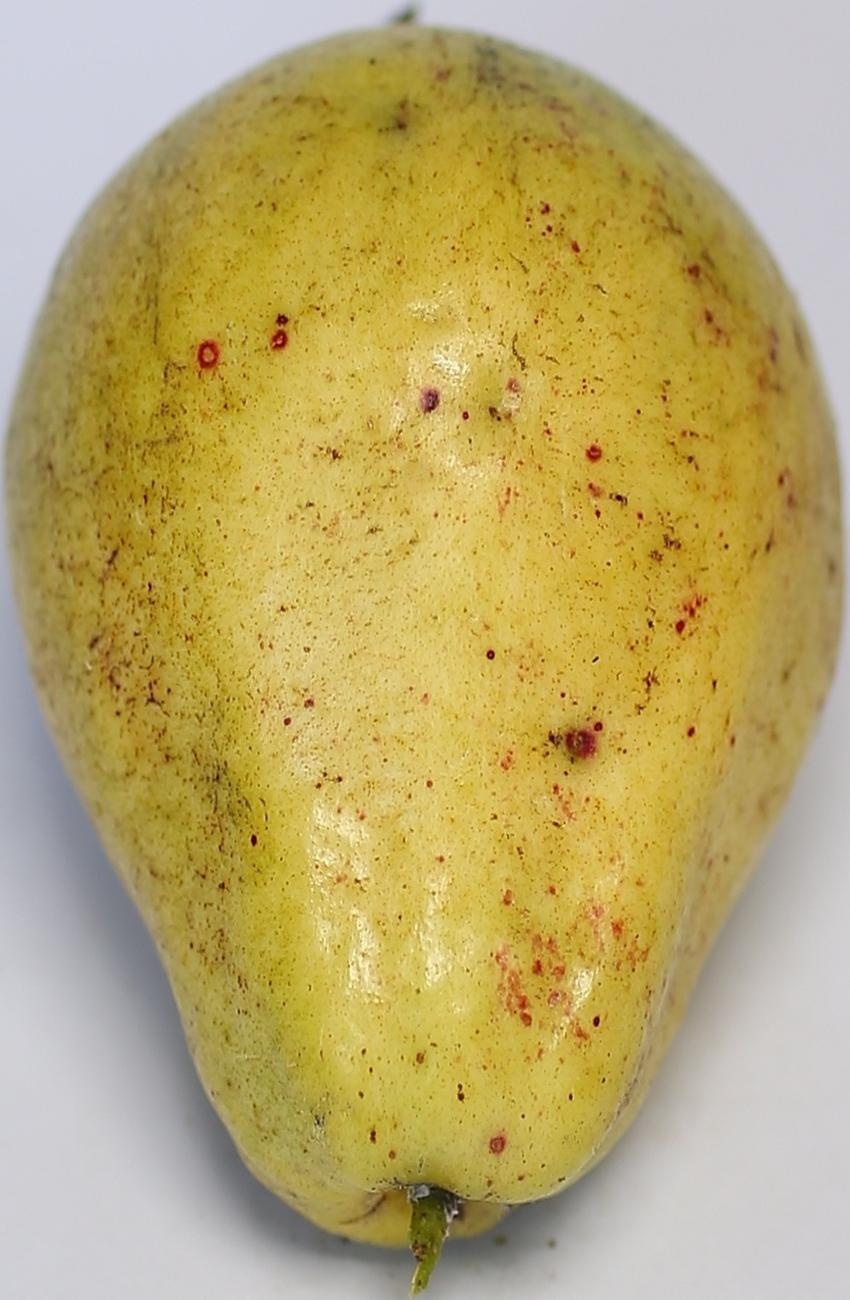
Maturity: ripe
Variety: riyali